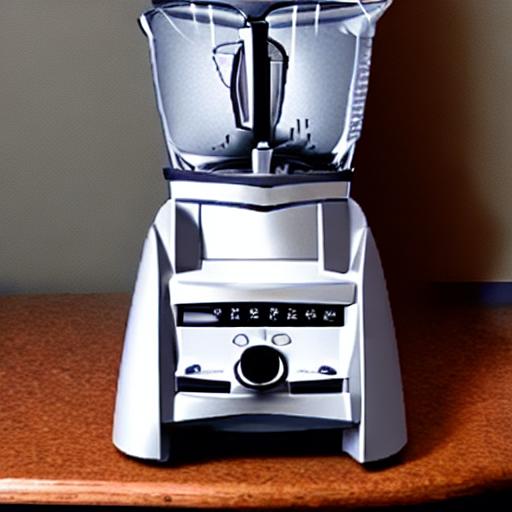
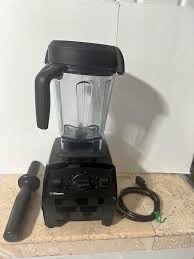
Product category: items_blender
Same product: no